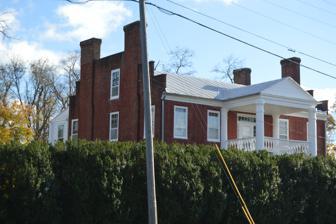
Building: Jonathan Peale House
Country: United States of America
Year built: 1845
Historic house in Virginia, United States United States historic place Jonathan Peale House U.S. National Register of Historic Places Virginia Landmarks Register Front and northeastern side Show map of Virginia Show map of the United States Location 67 Cross Keys Rd. , near Harrisonburg, Virginia Coordinates 38°23′31″N 78°48′39″W / 38.39194°N 78.81083°W / 38.39194; -78.81083 Area 2.5 acres (1.0 ha) Built c. 1845 ( 1845 ) Architectural style Greek Revival NRHP reference No. 07001144 VLR No. 082-0032 Significant dates Added to NRHP November 1, 2007 Designated VLR September 5, 2007 Jonathan Peale House is a historic home located near Harrisonburg , Rockingham County, Virginia . It was built about 1845, and is a two-story, five-bay, central-passage plan brick dwelling in the Greek Revival style.  The front facade feature a central two-story gabled portico supported by stucco -covered Tuscan order columns. On the rear facade is a two-story, full-width gallery porch supported by stucco-covered masonry columns. Also on the property are the contributing well, slave quarter, and tennis court.  The house was used as Confederate General Stonewall Jackson ’s headquarters in April 1862. It was listed on the National Register of Historic Places in 2007. References